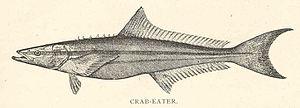
Cet article liste les familles de poissons, classées par nom scientifique en ordre alphabétique.